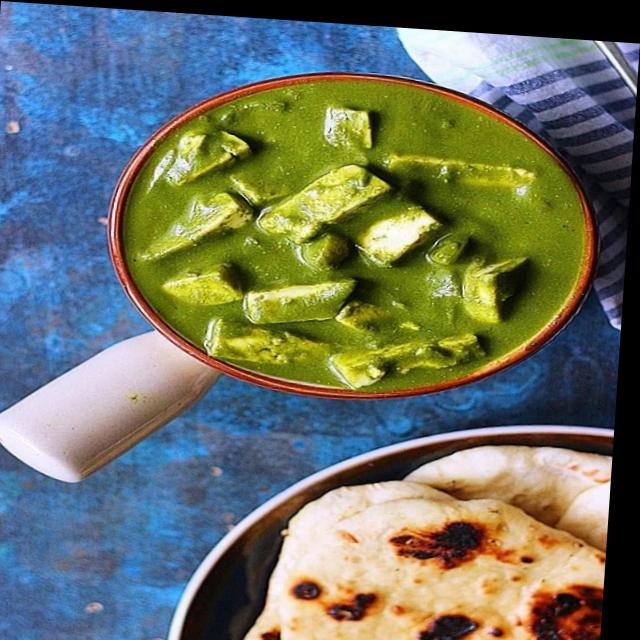
Dish: palak_paneer